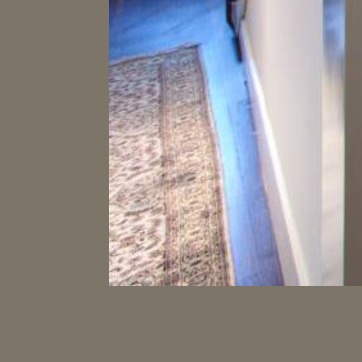
Material: carpet